Operation Spring

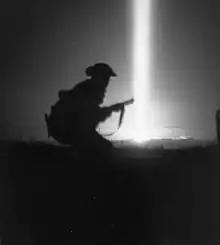

On 25 July, at 03:30, the North Nova Scotia Highlanders attacked Tilly-la-Campagne. Simonds had developed a complex lighting system using searchlights reflected off clouds, allowing the North Novas to see the German positions but this meant that the North Novas were visible to the German defenders. By 04:30, a flare was fired by the lead companies, indicating that the objective had been taken. Within the next hour, Lieutenant-Colonel Charles Petch began to move reinforcements into the village to assist with "mopping up" the last German defenders. To their west, the Royal Hamilton Light Infantry encountered determined initial opposition but managed to secure Verrières village by 05:30. At 07:50, Lieutenant-Colonel John Rockingham reported to Simonds that his battalion had dug in on the objective.